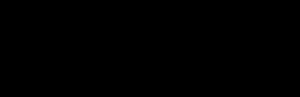
Tartrazin
Strukturformel af tartrazin-molekylet
tartrazin-molekylet